James Phelps White House

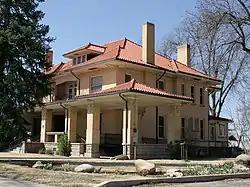

The James Phelps White House, at 200 N. Lea Ave. in Roswell, New Mexico, was built in 1910–12. It was listed on the National Register of Historic Places in 1978. The listing included two contributing buildings.